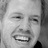
Emotion: happy